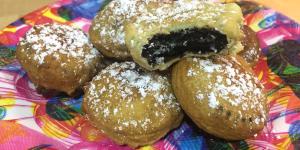
galletas oreo fritas